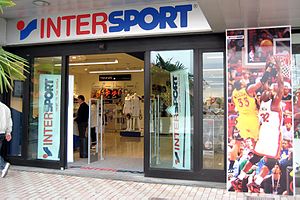
Intersport
Intersport er en international butikskæde, der består af over 5.000 sportsbutikker i 32 lande og omsætter for over 53 mia. kr. årligt. Det internationale hovedkontor er beliggende i Bern, Schweiz.